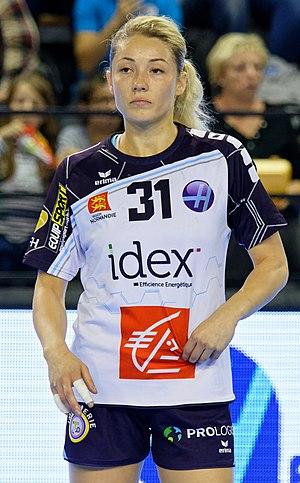
Rencontre entre Issy Paris Hand et Le Havre. A Boulogne-Billancourt, le 07 octobre 2017.
Monika Rajnohová est une joueuse internationale slovaque de handball, évoluant au poste de demi-centre.